Edward Harris (Irish judge)

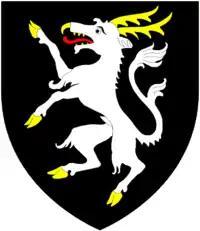
Arms of Harris of Cornworthy: "Sable, an antelope salient argent armed and crined or"

Sir Edward Harris (1575–1636) of Cornworthy in Devon, was an English-born judge and politician in seventeenth-century Ireland. He was Chief Justice of Munster in Ireland, and sat as Member of Parliament for Clonakilty 1613–1615 in the Irish House of Commons of the Parliament of Ireland. He was the grandfather of the faith healer Valentine Greatrakes, and brother of the poet Lady Anne Southwell.